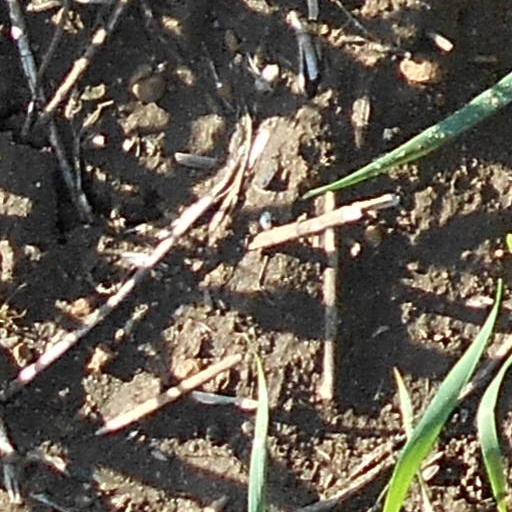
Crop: wheat